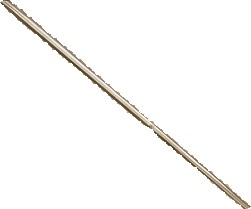
Surface category: rod_bar